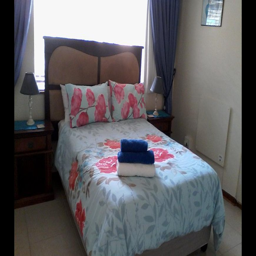
accommodation type with a double bed .